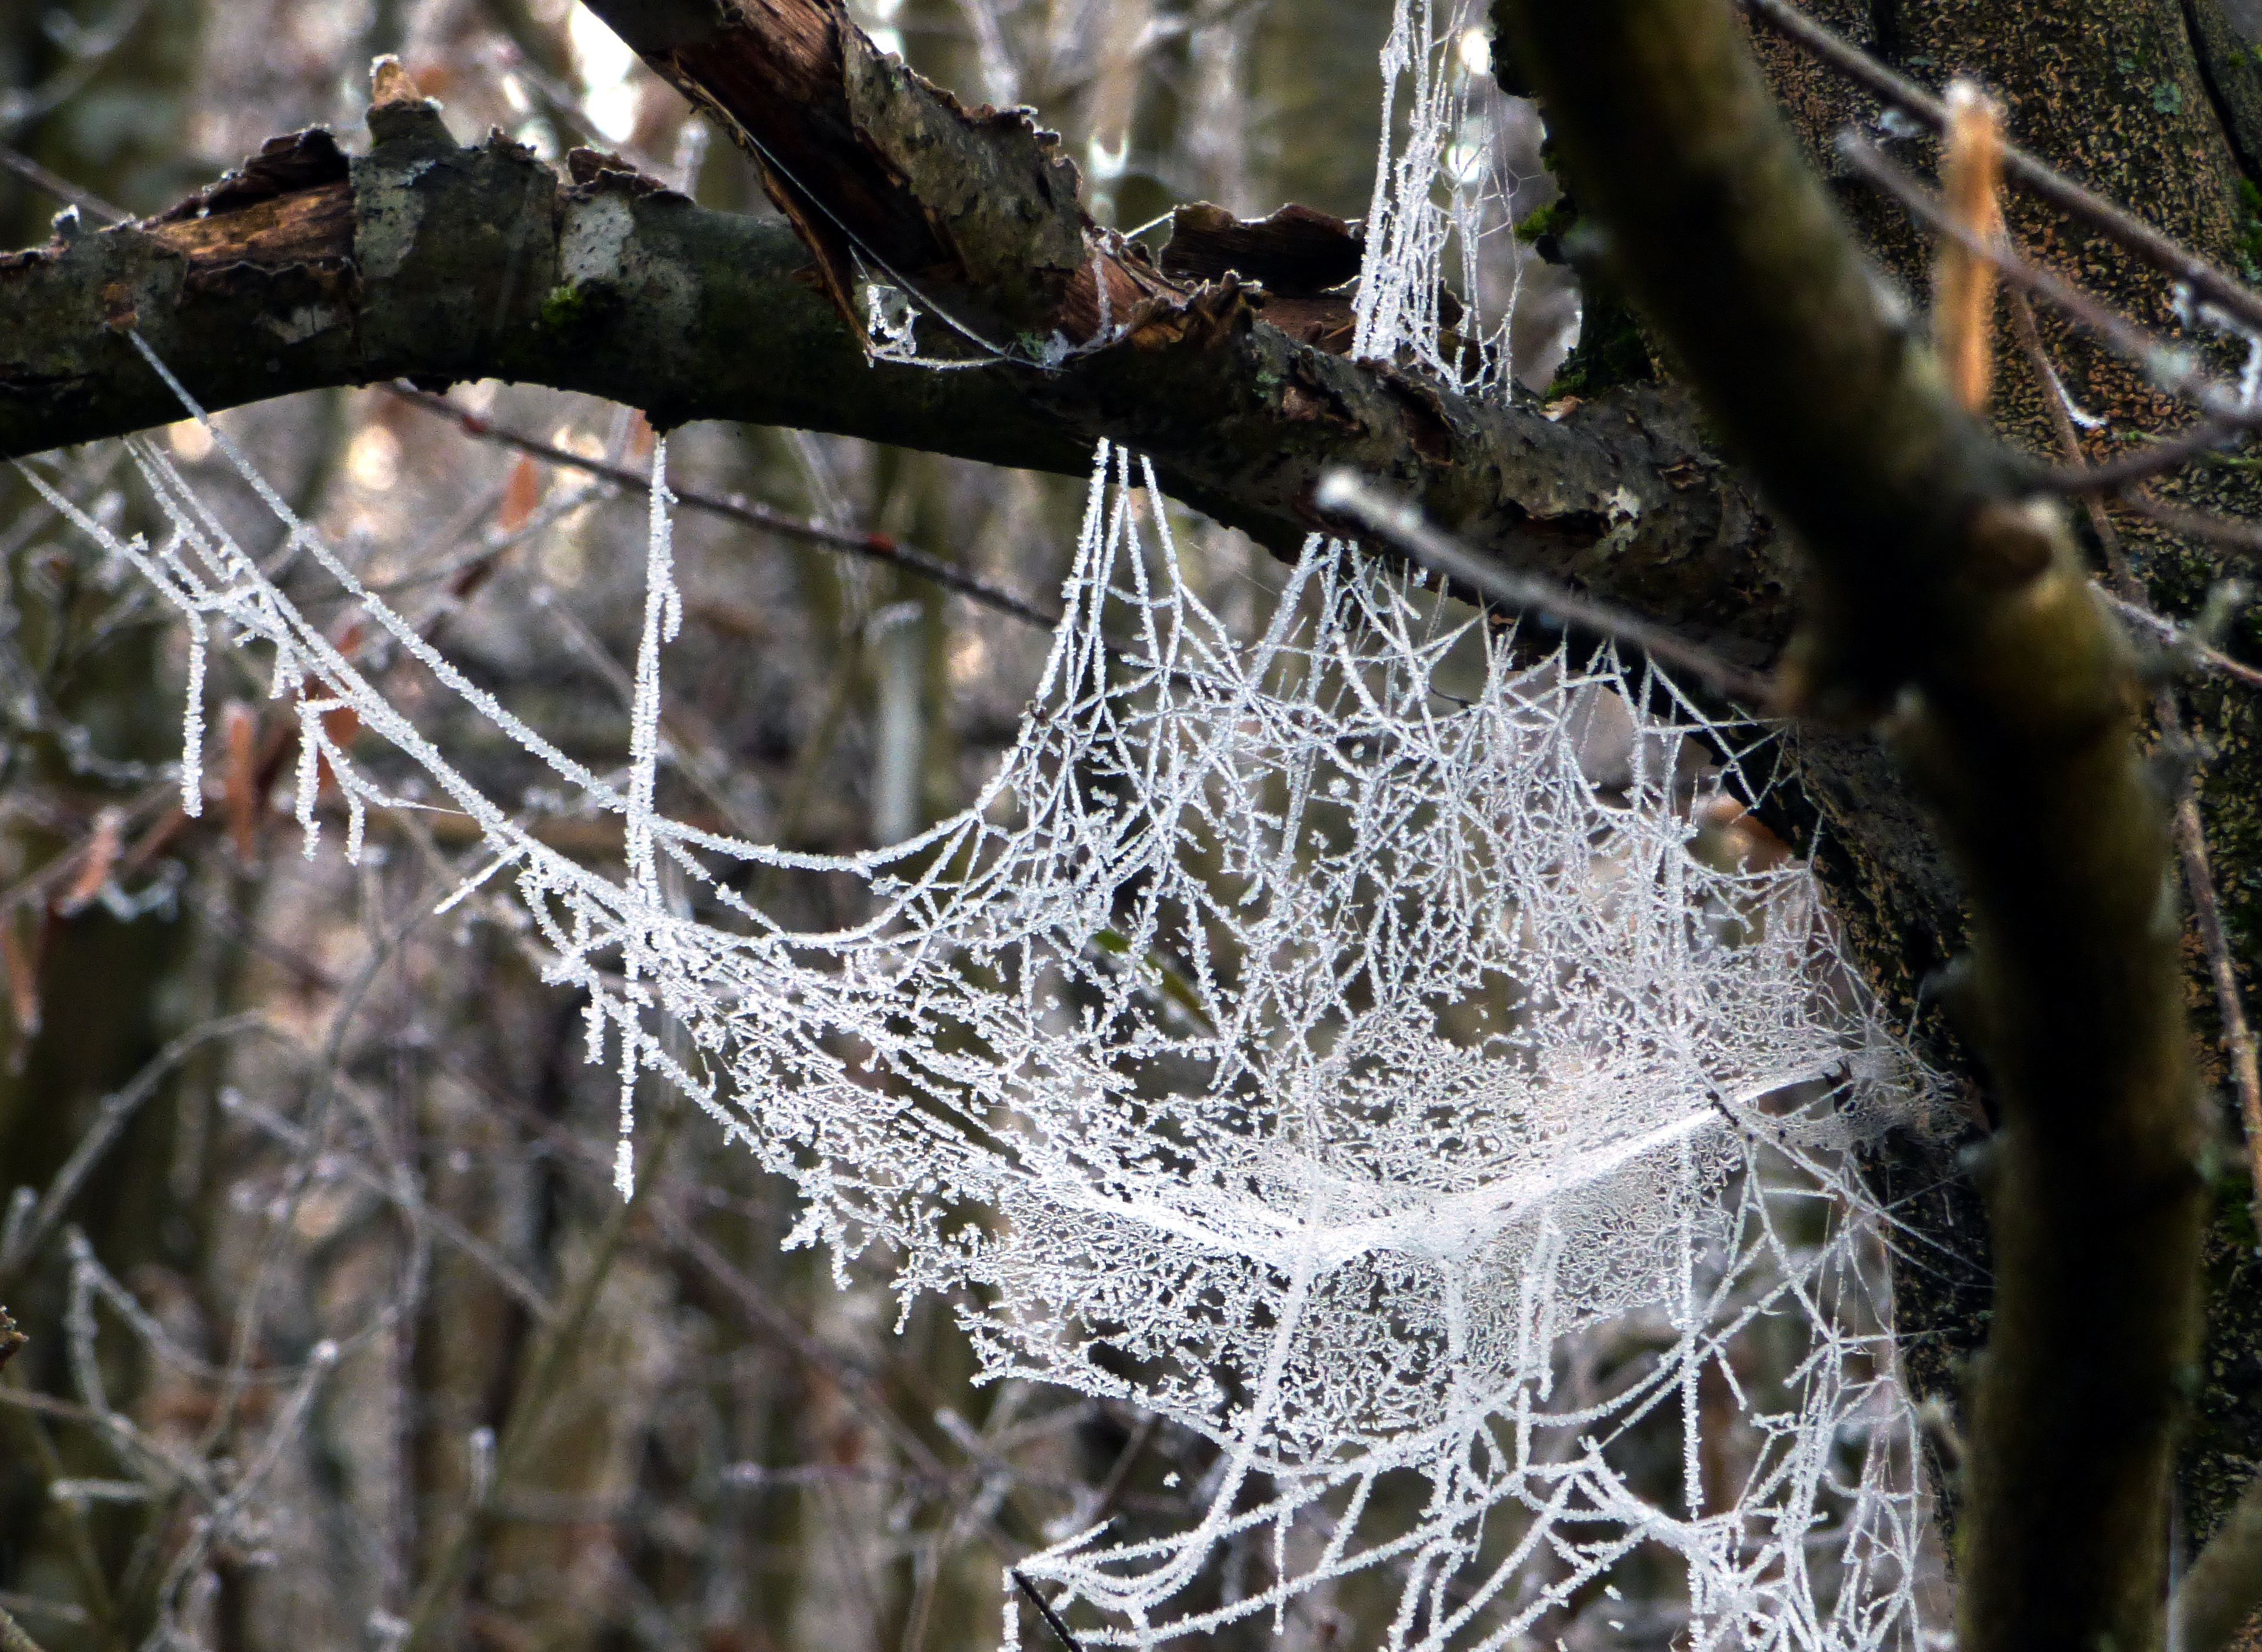
tree, nature, branch, snow, cold, winter, morning, leaf, frost, ice, season, fauna, material, invertebrate, twig, spider web, spider, arachnid, gel, freezing, macro photography, thorns spines and prickles, web spider